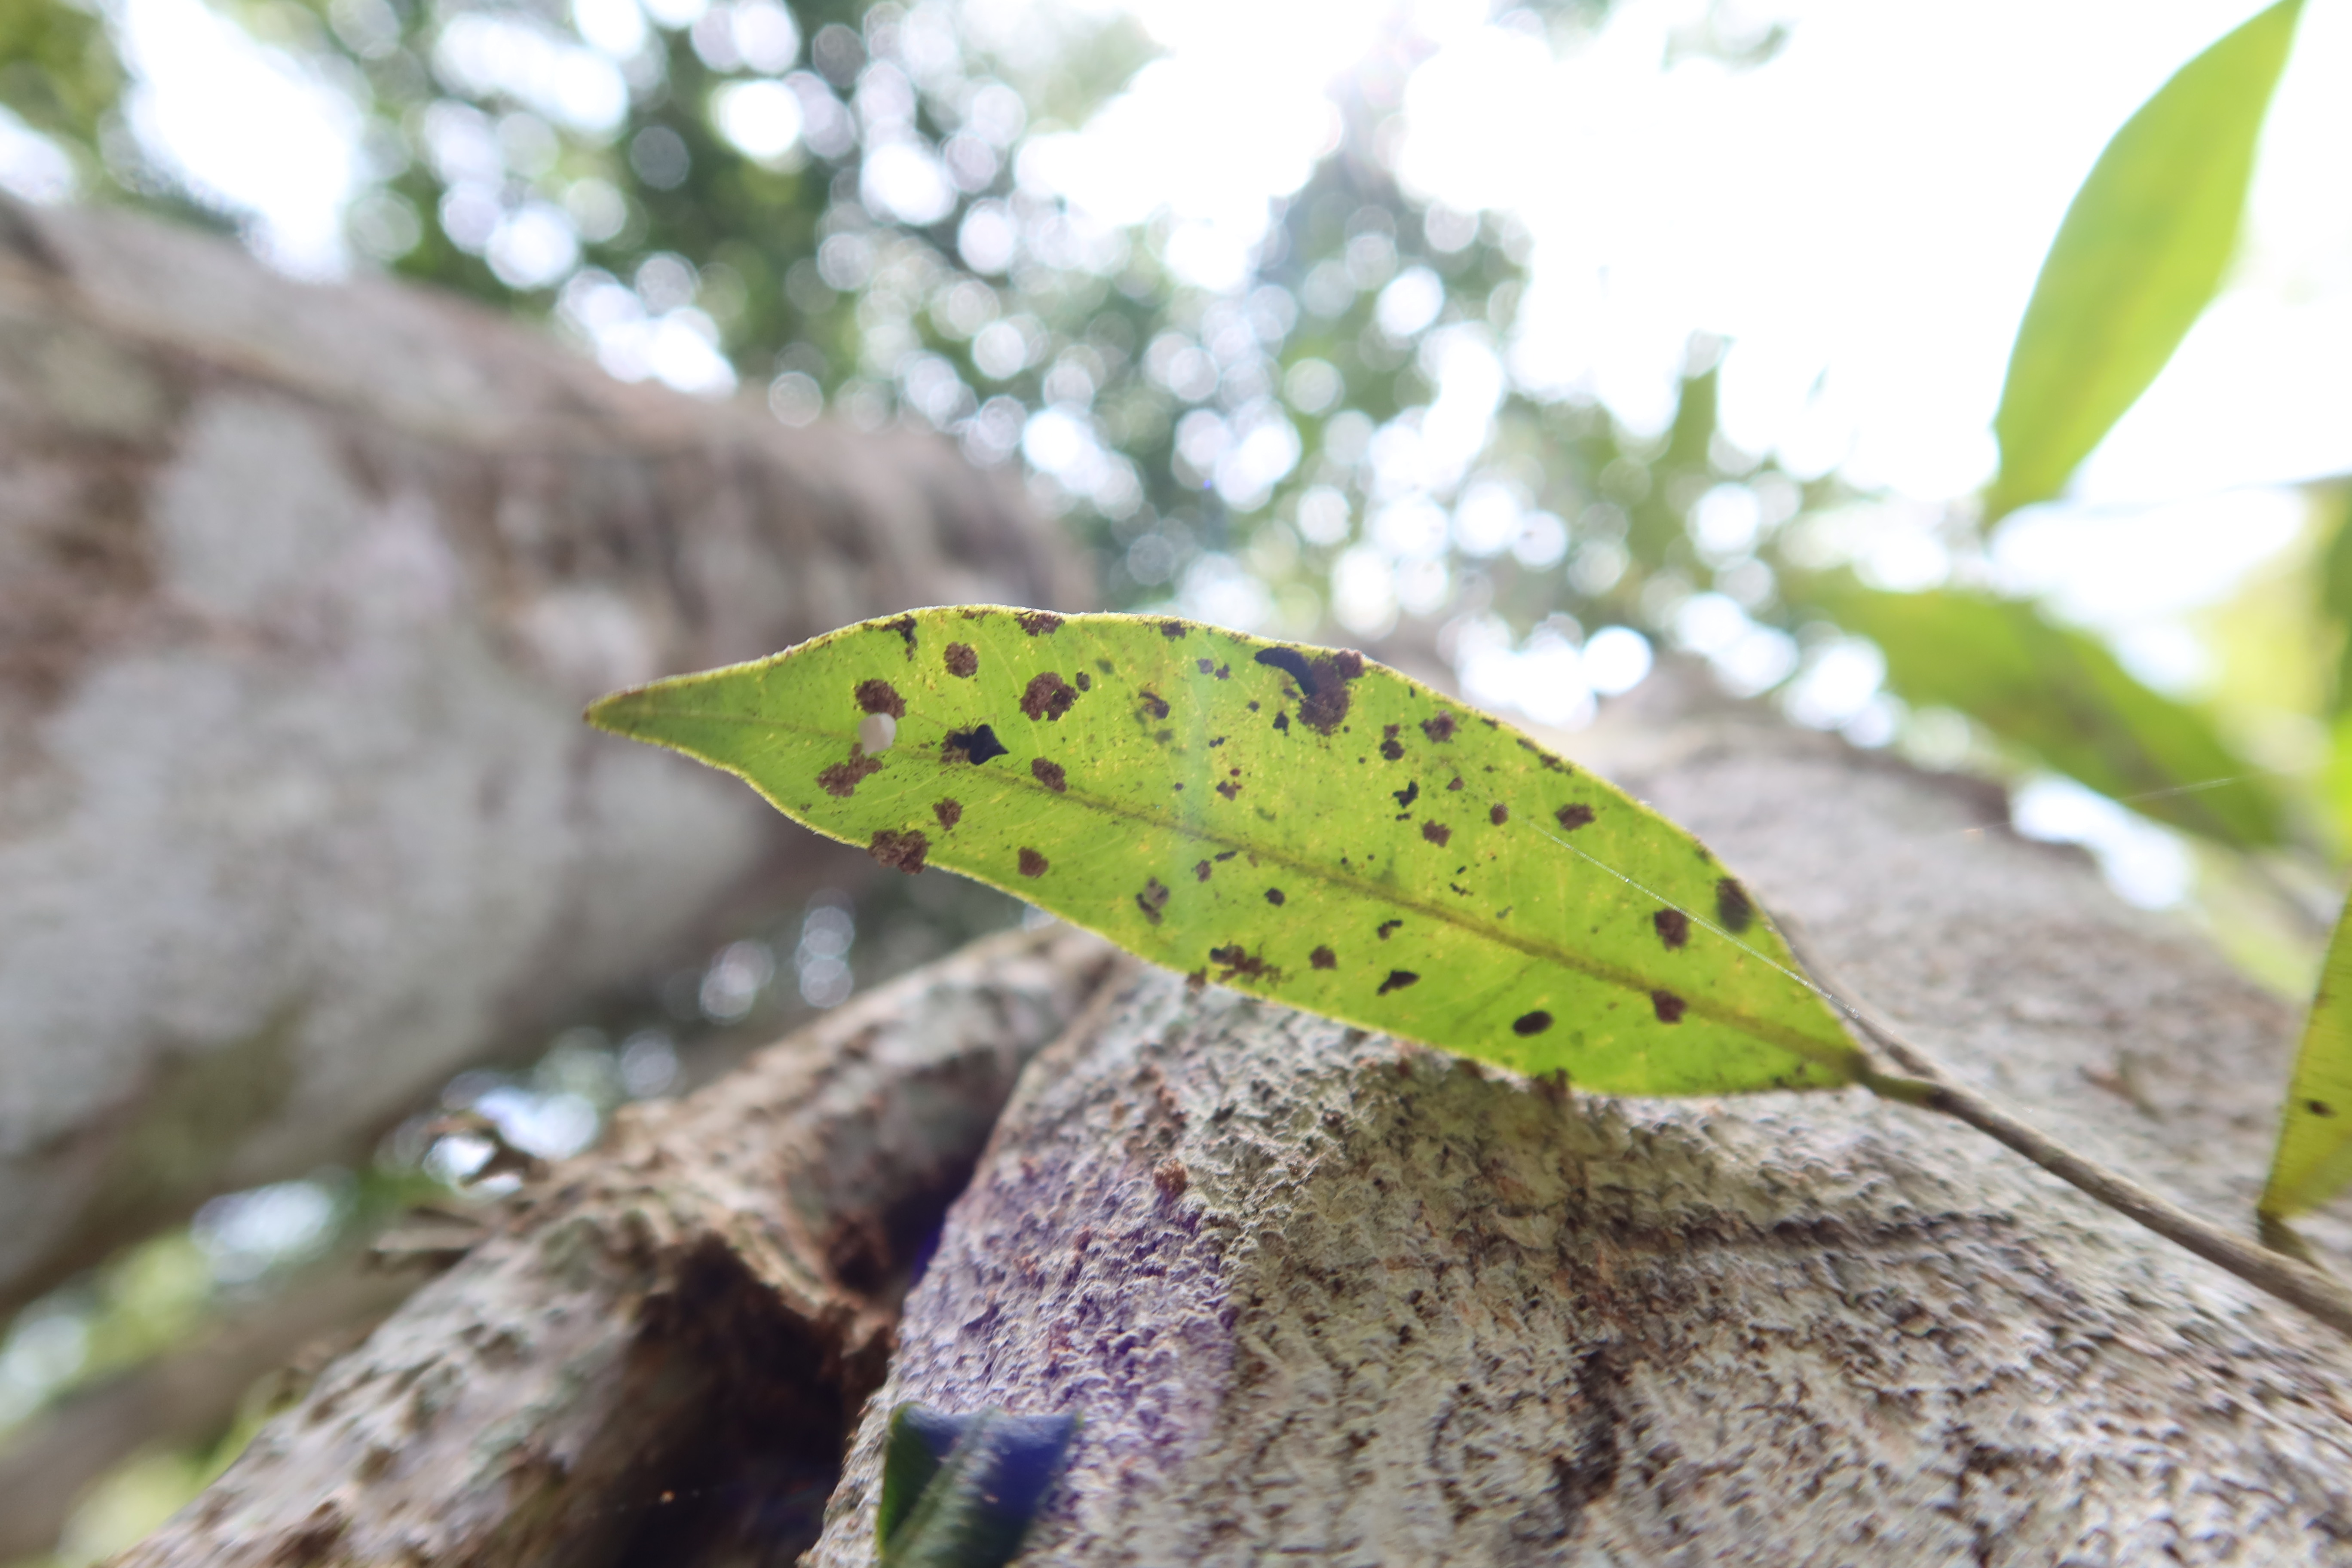
Label: Flea Beetles